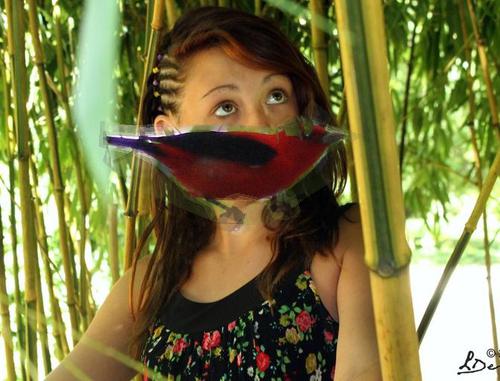
Bird species: Scarlet_Tanager
Bird type: landbird
Background: land